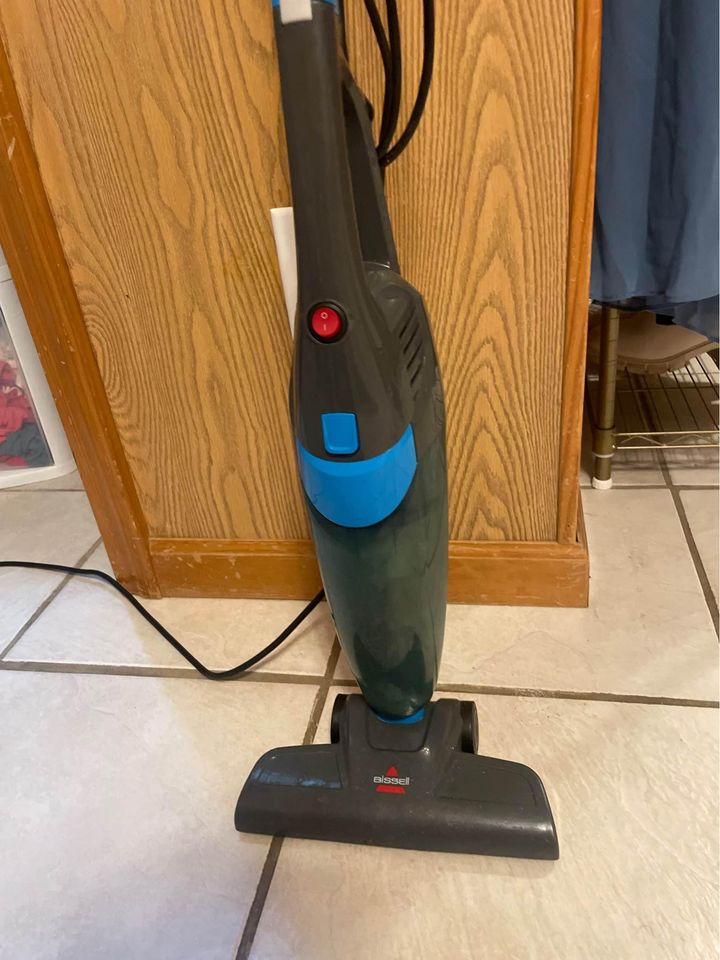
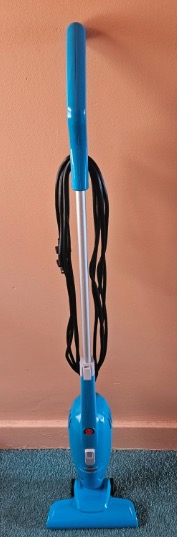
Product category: items_vacuum
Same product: no